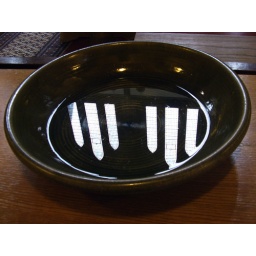
This is a holy water bowl at Christ Church Cathedral in Victoria, BC, Canada.